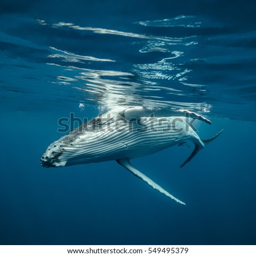
a young humpback whale turning side on just below the surface of the water